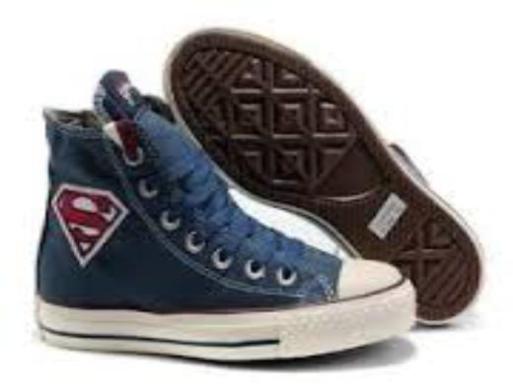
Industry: Leisure